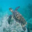
Label: turtle